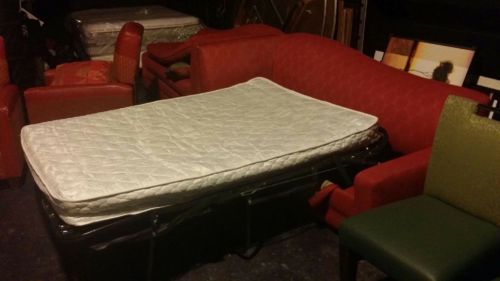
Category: sofa